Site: brandenburg
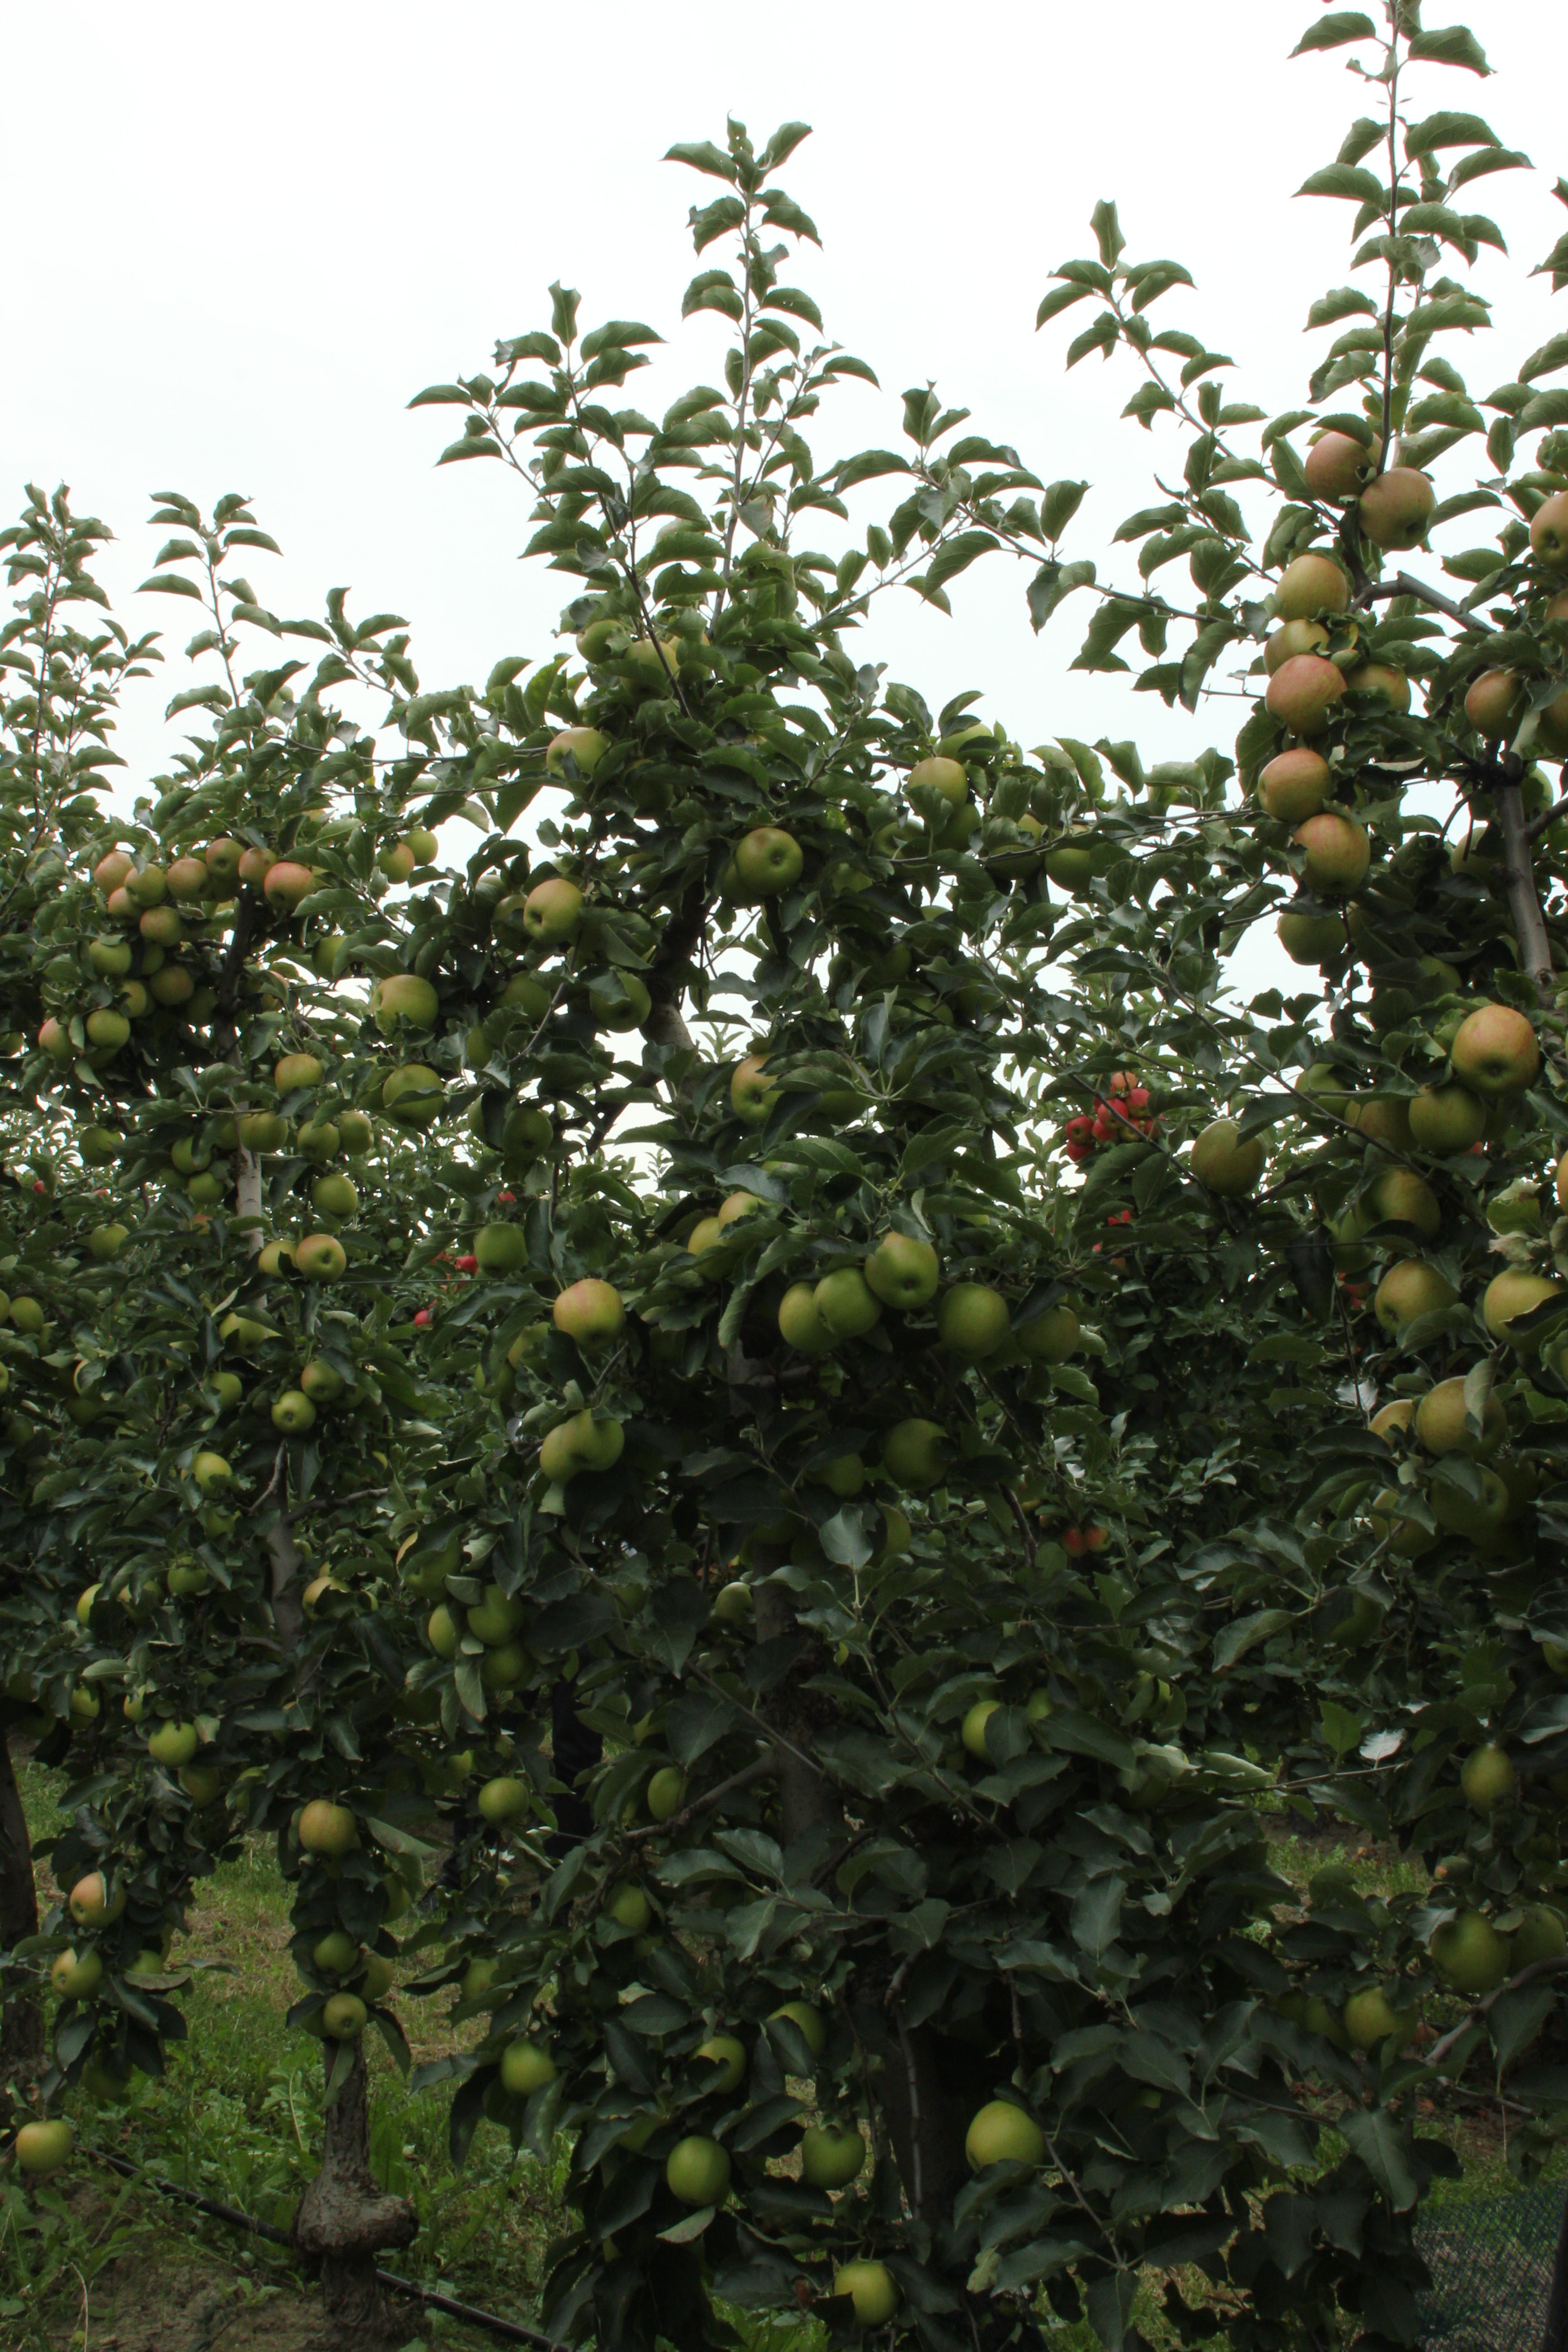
Growth stage (BBCH 87): Maturity of fruit and seed